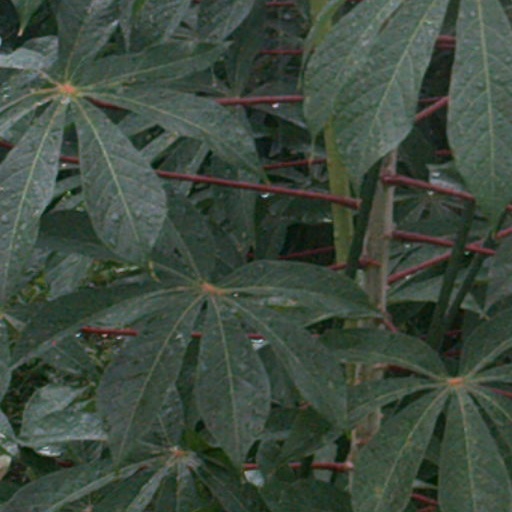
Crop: cassava